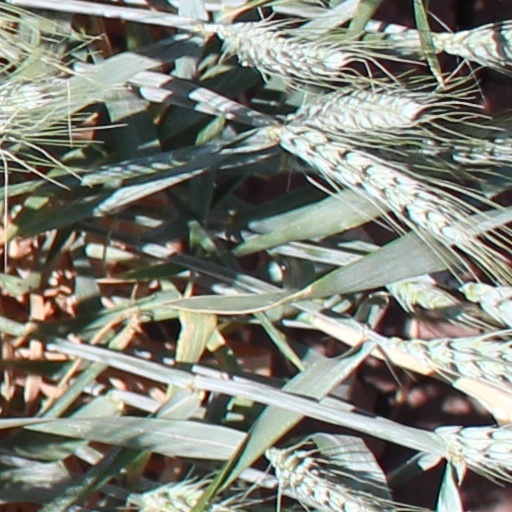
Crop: wheat